Mount Jōnen

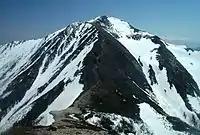
Mount Jōnen, Jōnen Hut and the climbing trail from Mount Yokotooshi

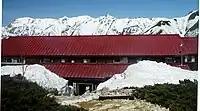
Jōnen Hut and Mount Yari in spring

Thera are several Mountain hut around Mount Jōnen. There is the Campsite on each hut.